Future Vertical Lift

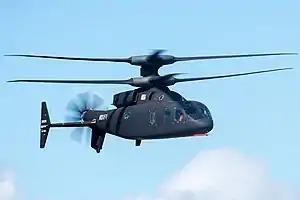
The SB-1 Defiant

The SB-1 Defiant (or "SB>1") is the Sikorsky Aircraft and Boeing entry for the program. It is a compound helicopter with rigid coaxial rotors and two Honeywell T55 engines. Its first flight took place in March 2019.